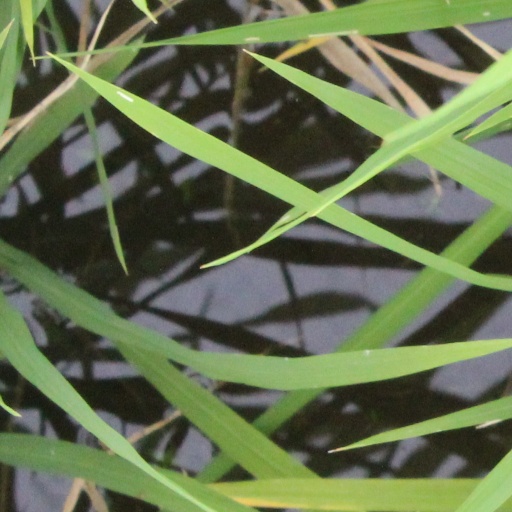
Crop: rice